Su'a Cravens

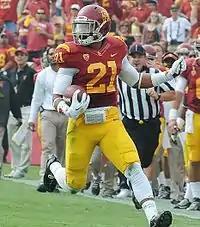
Cravens in 2013

Cravens started at strong safety as a first-year freshman and made quite an impact. Overall in 2013, while appearing in and starting 13 games (he suffered a groin injury against Utah and missed the Oregon State game), he had 52 tackles, including 1.5 for losses of four yards, plus four interceptions for 54 yards (13.5 avg), one deflection, one forced fumble and one fumble recovery. He also returned a kickoffs for 33 yards and a punt for one yard. He made the 2013 "Sporting News" Freshman All-American first team, Athlon Freshman All-American first team, Phil Steele Freshman All-American first team, CollegeFootballNews.com Freshman All-American first team and 247Sports.com True Freshman All-American second team. He was also an All-Pac-12 Conference honorable mention. He missed the last half of spring practice after having surgery for a torn cartilage in his knee.